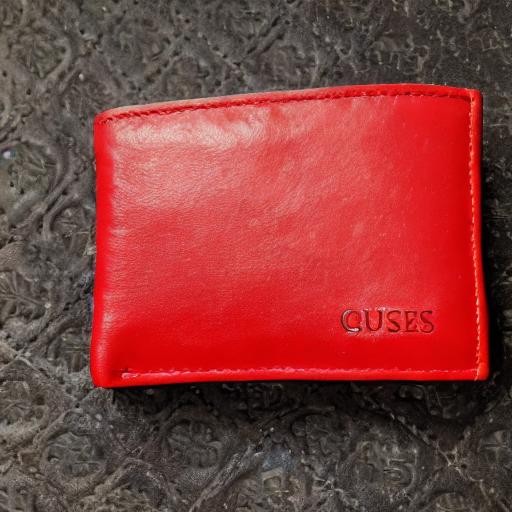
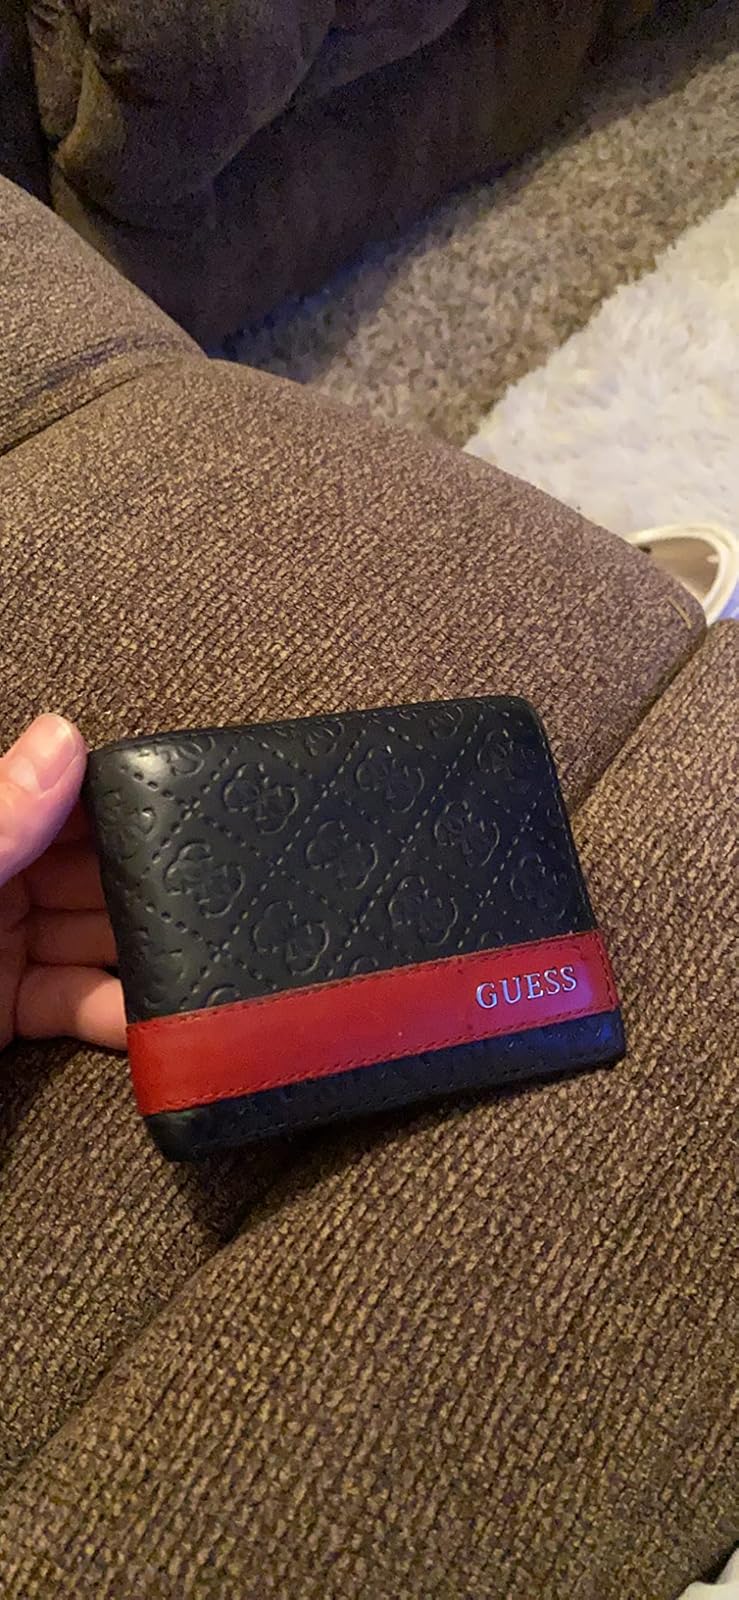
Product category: accessories_wallet
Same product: no